Pole and Hungarian brothers be

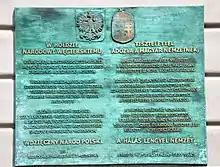
Plaque in Warsaw commemorating Hungarian aid to Poland during the Polish–Soviet War of 1919–21

Future Polish King Władysław I the Elbow-high, fighting the Teutonic Order, found shelter at the courts of the Aba and Záh (Nógrád Castle) clans in Hungary. His family was guarded by Záh knights. Władysław married a Polish-Byzantine-Hungarian princess, Jadwiga of Kalisz. The daughter of Władysław and Maria of Bytom, Elżbieta, became queen of Hungary. Her son, Hungarian King Louis the Great, was also king of Poland, 1370–1382, after the death of his uncle, Polish King Casimir III the Great.